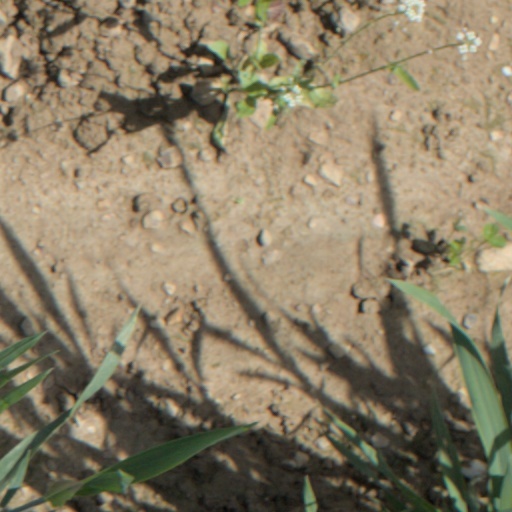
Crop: wheat